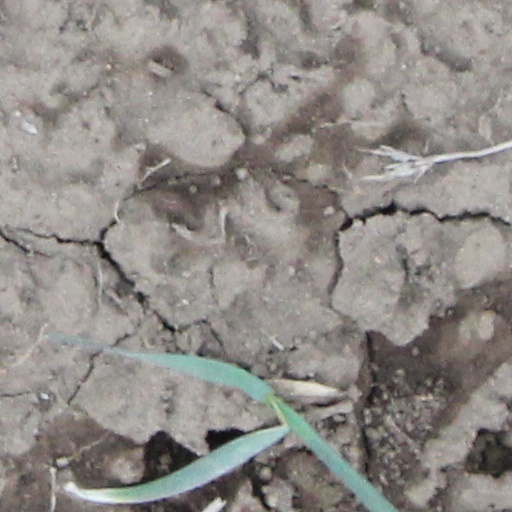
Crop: wheat